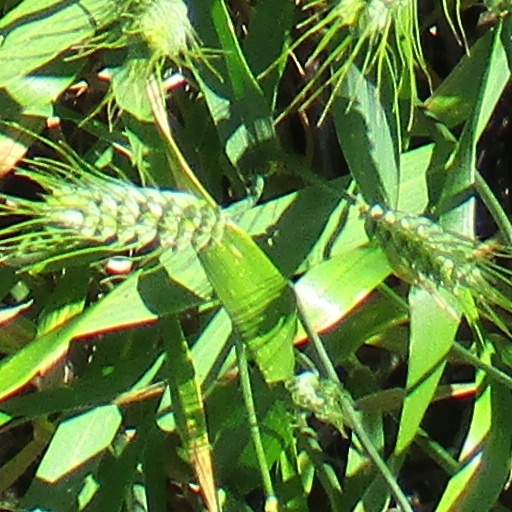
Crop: wheat